Margaret, Countess of Blois

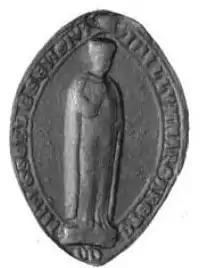
Seal of Margaret of Blois

Margaret of Blois (French: "Marguerite"; died 1230) was "suo jure" Countess of Blois in France from 1218 to 1230. From 1190 to 1200, she was the countess consort of the County of Burgundy and then regent for her daughters from 1200 until 1208.